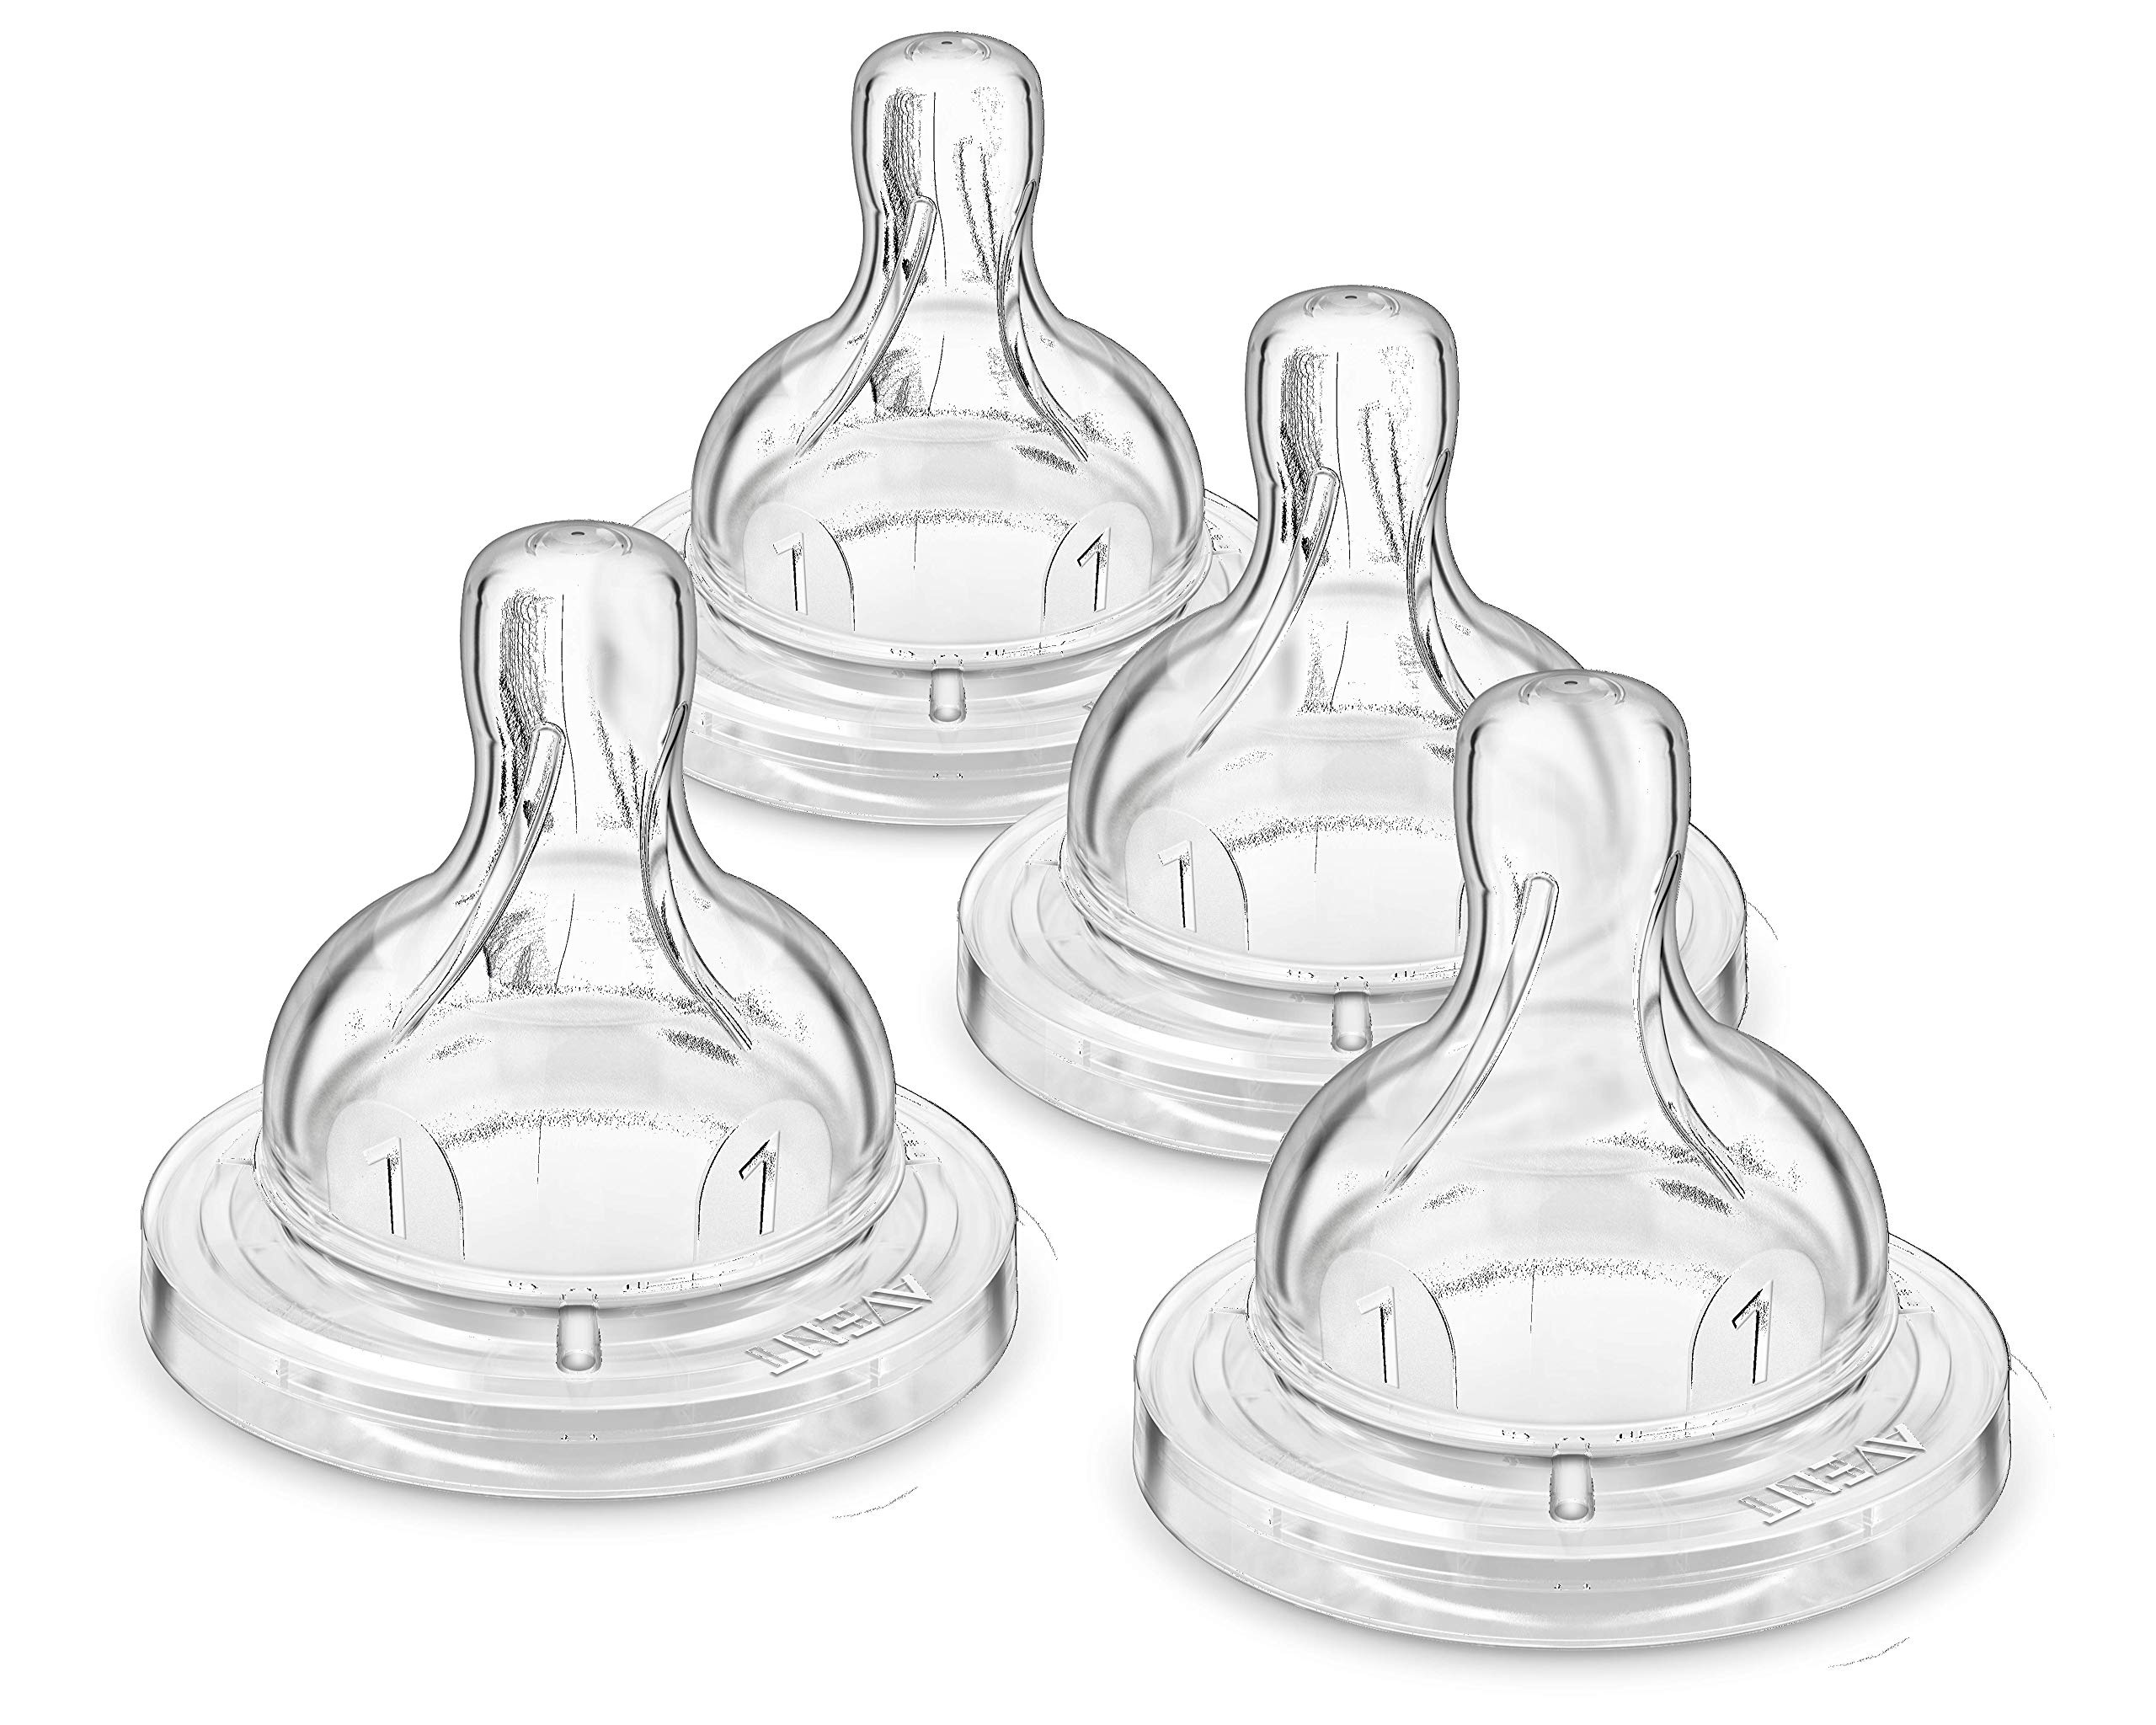
Philips Avent Anti-Colic Baby Bottle Flow 1 Nipple, 4Pk, Scy761/04
The Philips Avent Anti-colic nipple flow 1 is our slowest flow nipple, which is great for newborns and breastfeed babies learning to drink from a bottle. The anti-colic valve integrated in the nipple is designed to keep air away from your baby's tummy to reduce colic and discomfort. As your baby feeds, the valve flexes to allow air into the bottle to prevent vacuum build up and vents it towards the back of the bottle. It keeps air away from babys tummy to help reduce colic and discomfort. The nipple shape allows for a secure latch and the ribbed design helps prevents collapse for uninterrupted, comfortable feeding. The anti-colic nipple is made of flavorless, odorless, soft, silicone that resists discoloring and stickiness, a BPA free material. Philips Avent Anti-colic nipples are available in different flow rates, to keep up with your babys growth. We recommend replacing nipples every 3 months for hygiene reasons. Use Philips Avent Anti-colic bottles only with Philips Avent Anti-colic nipples. Includes 4 Flow 1 Anti-colic bottle nipples. SCY761/04.
Brand: Avent
Category: Baby & Toddler > Nursing & Feeding > Feeding Essentials > Baby Bottle Nipples & Liners > Baby Bottle Nipples